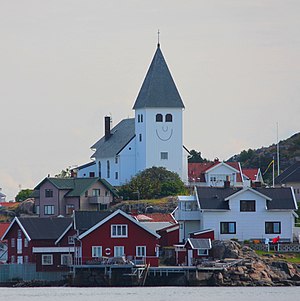
Tjörns kommun
Tjörn kommune er en økommune hvoraf hovedparten udgøres af øen Tjörn, som er Sveriges sjette største ø; den ligger i det svenske län Västra Götaland, i landskap Bohuslän. Kommunens administrationsby er byen Skärhamn.